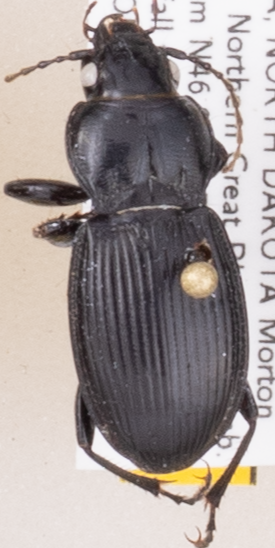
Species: Cyclotrachelus torvus
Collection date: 2019-05-28
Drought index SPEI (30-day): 1.052
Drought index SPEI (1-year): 1.526
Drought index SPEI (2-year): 0.71